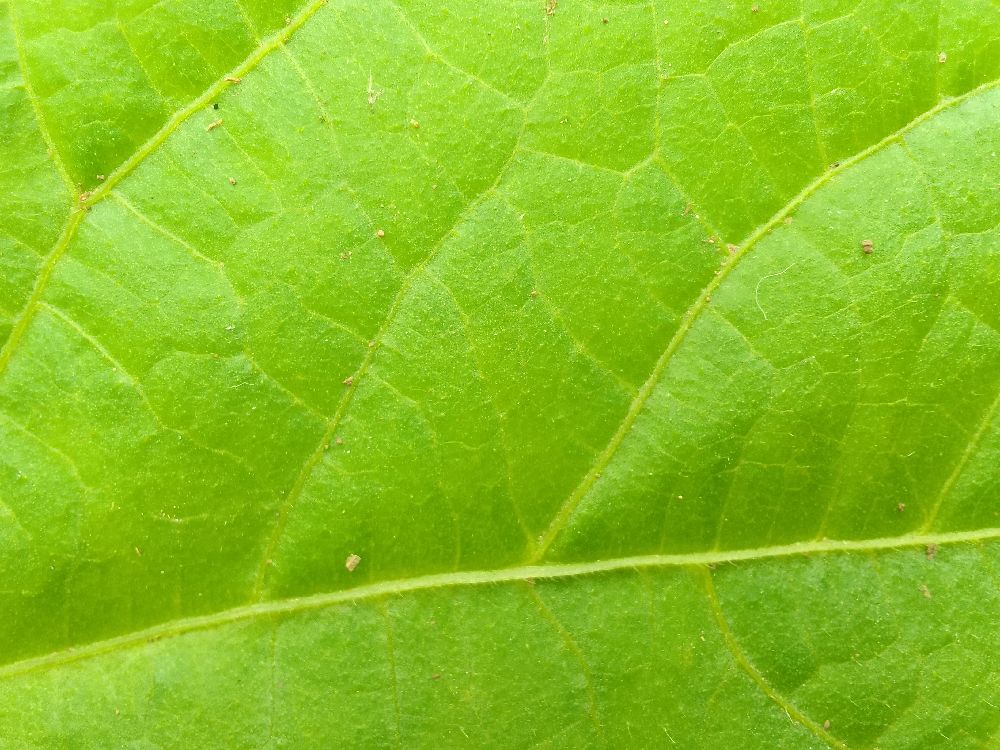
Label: healthy